Gylfi Sigurðsson

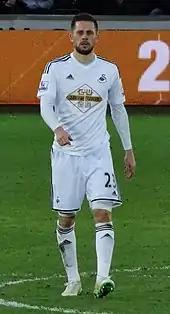
Gylfi playing for Swansea City in 2015

In July 2014, Tottenham announced a deal had been reached with Swansea City for Gylfi to re-join his former club, with Swansea left-back Ben Davies joining Spurs. On the move, Gylfi said, "I really enjoyed my time here last time. I know the club, I know the manager, I know the players and I obviously know the fans and the city as well, so that wasn't that difficult for me." In the opening match of the 2014–15 season, he set up the opener and scored the winning goal as Swansea defeated Manchester United 2–1 at Old Trafford, making this the first time the "Red Devils" have lost their opening home game since 1972. Gylfi continued his good start to his Swansea return with another three assists in his next two matches. In a home match against Arsenal on 9 November 2014, Gylfi curled a free-kick over the wall and into the corner of the net from 25 yards to equalise in an eventual 2–1 win. Gylfi scored in a 4–1 away defeat against Liverpool at Anfield on 29 December.